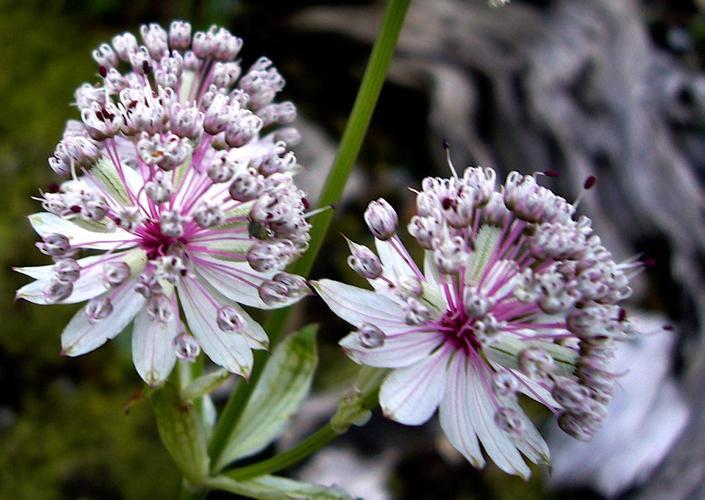
Label: great masterwort